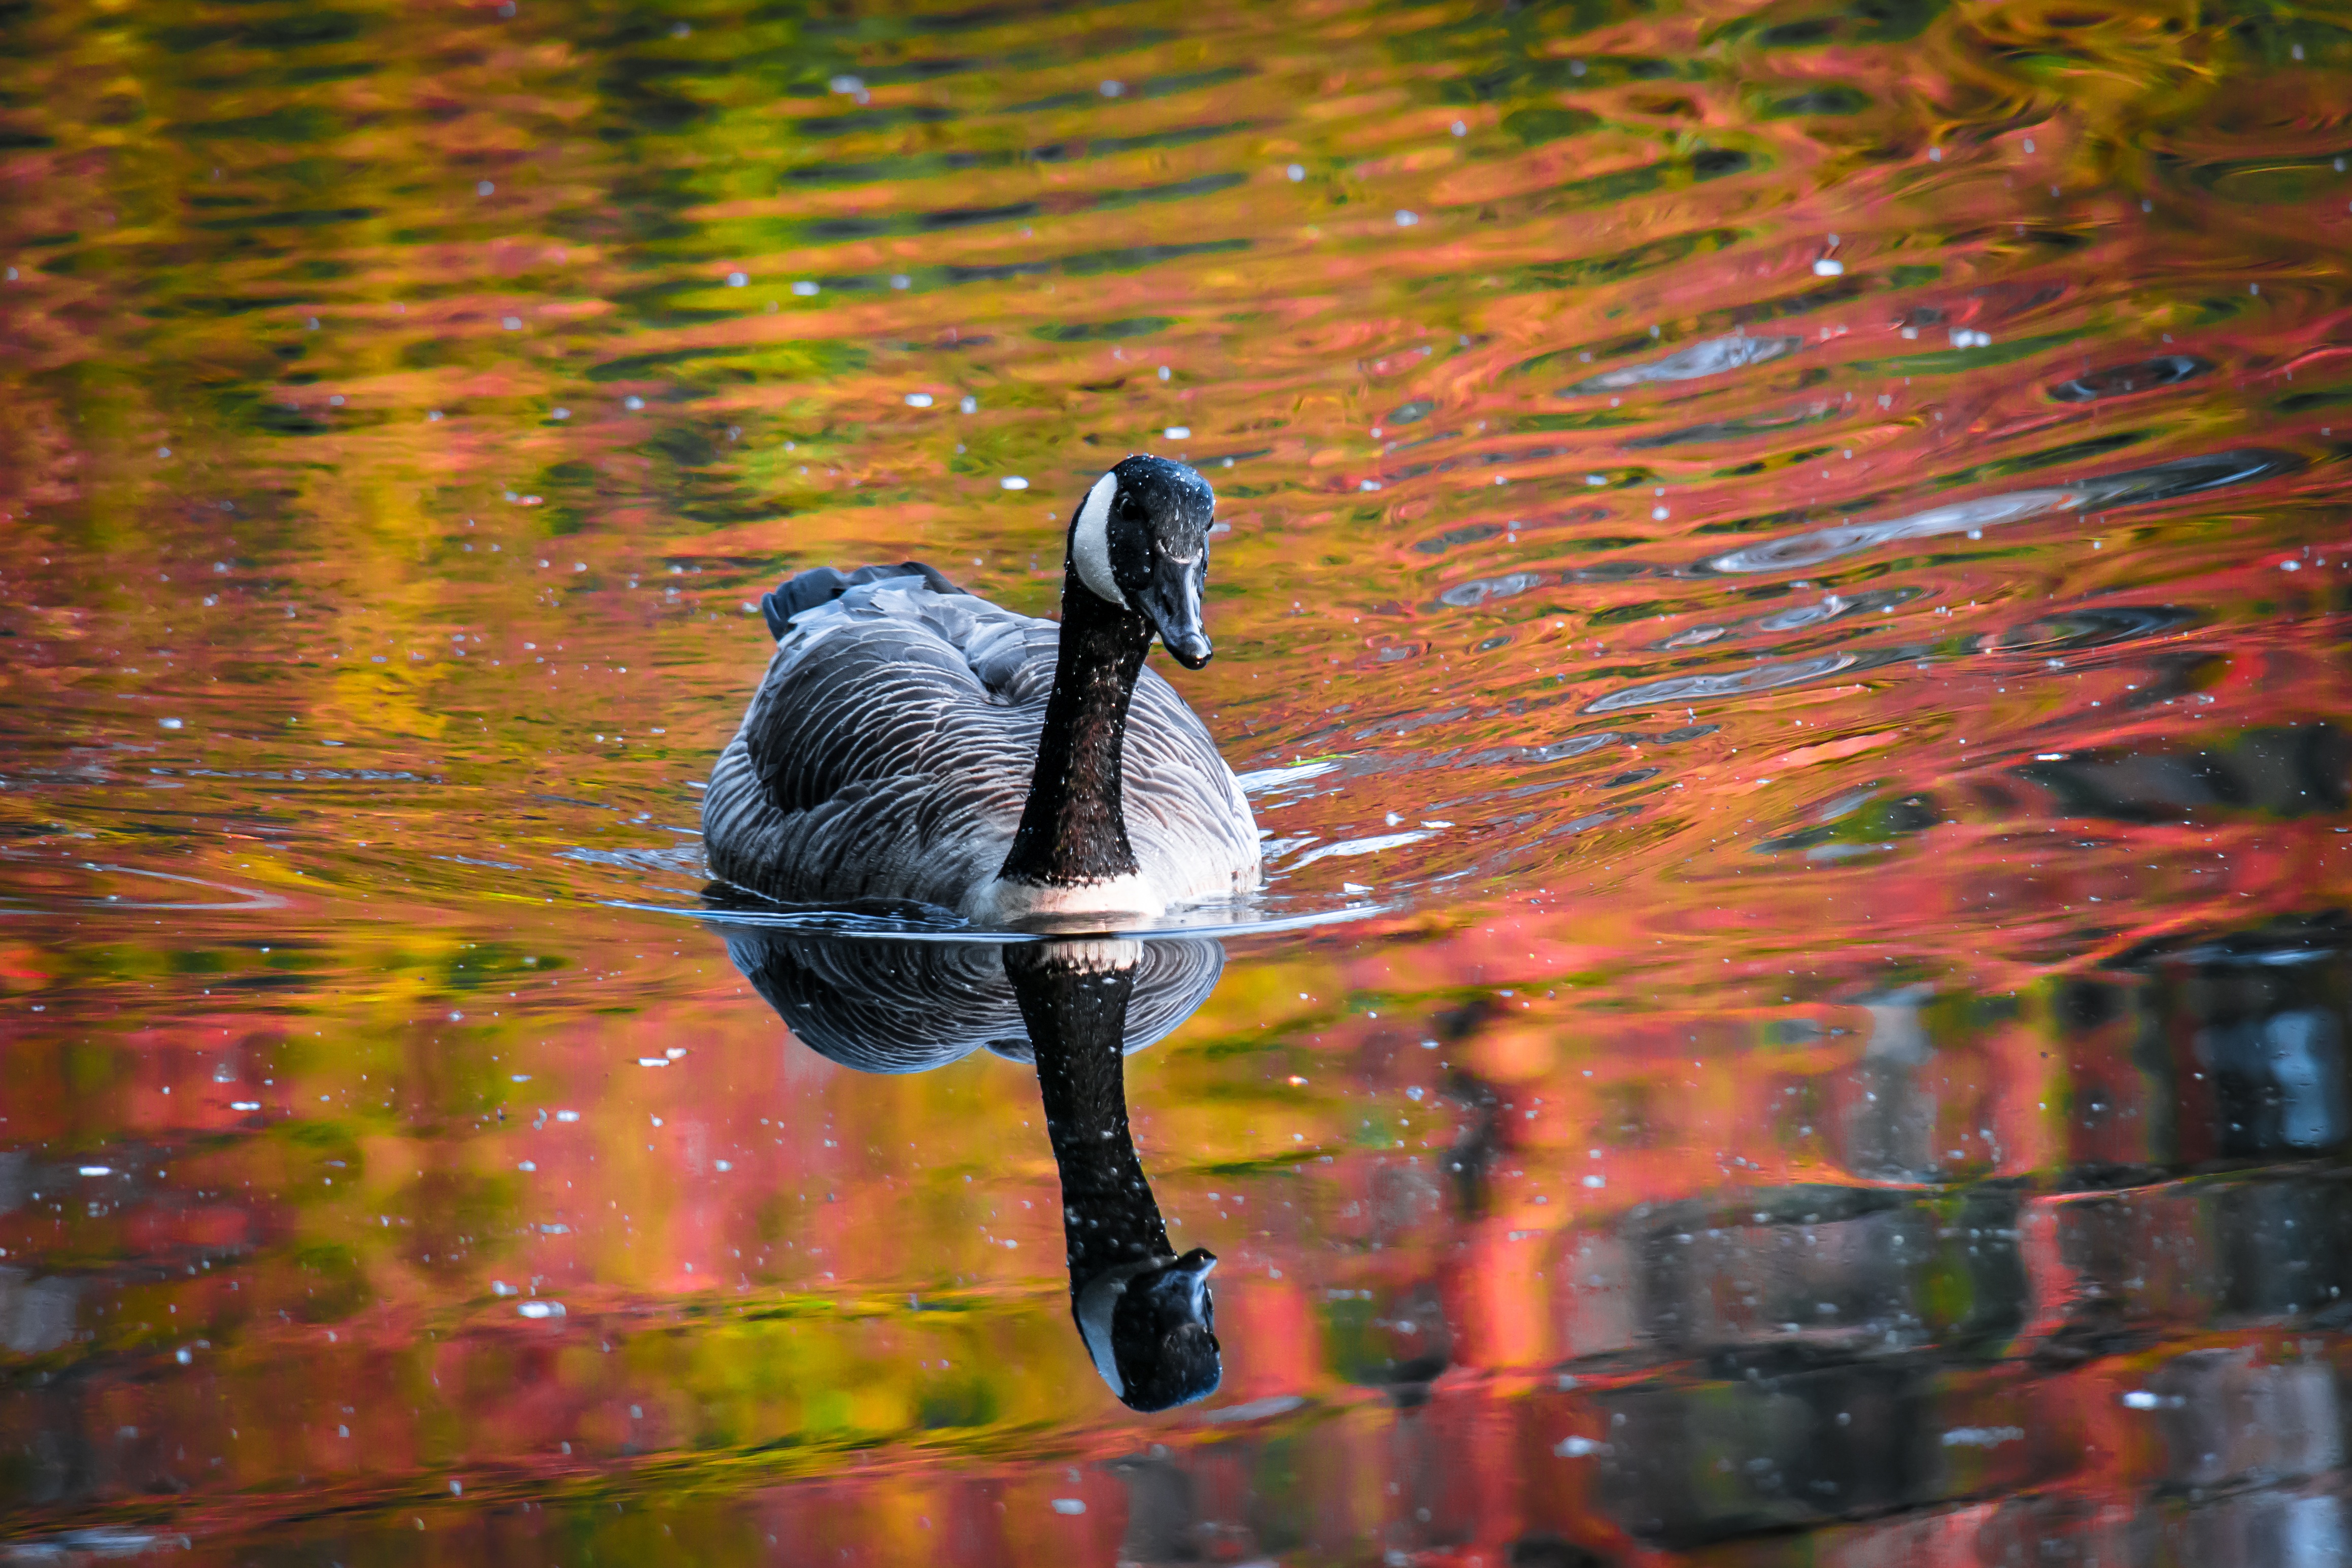
water, bird, light, sunlight, leaf, wave, lake, view, swim, reflection, color, autumn, eye, head, goose, look, bill, water bird, mirroring, animal portrait, canada goose, wild goose